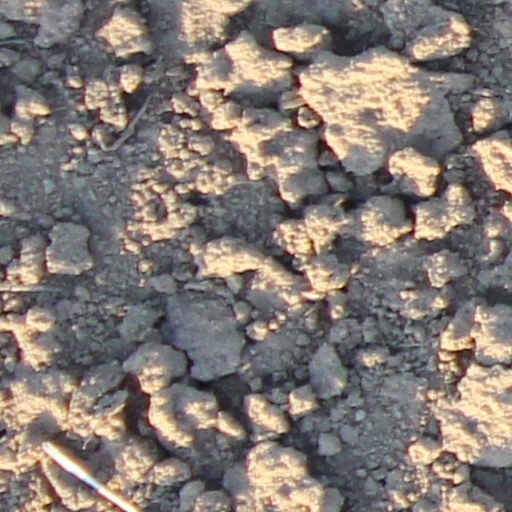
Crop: wheat